List of The Gifted characters

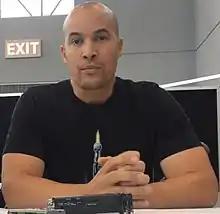
Coby Bell

Jace Turner (portrayed by Coby Bell) is a man struggling with the cold-blooded requirements of his job. Turner is a Sentinel Services agent, trying to find the Struckers and the other mutants.